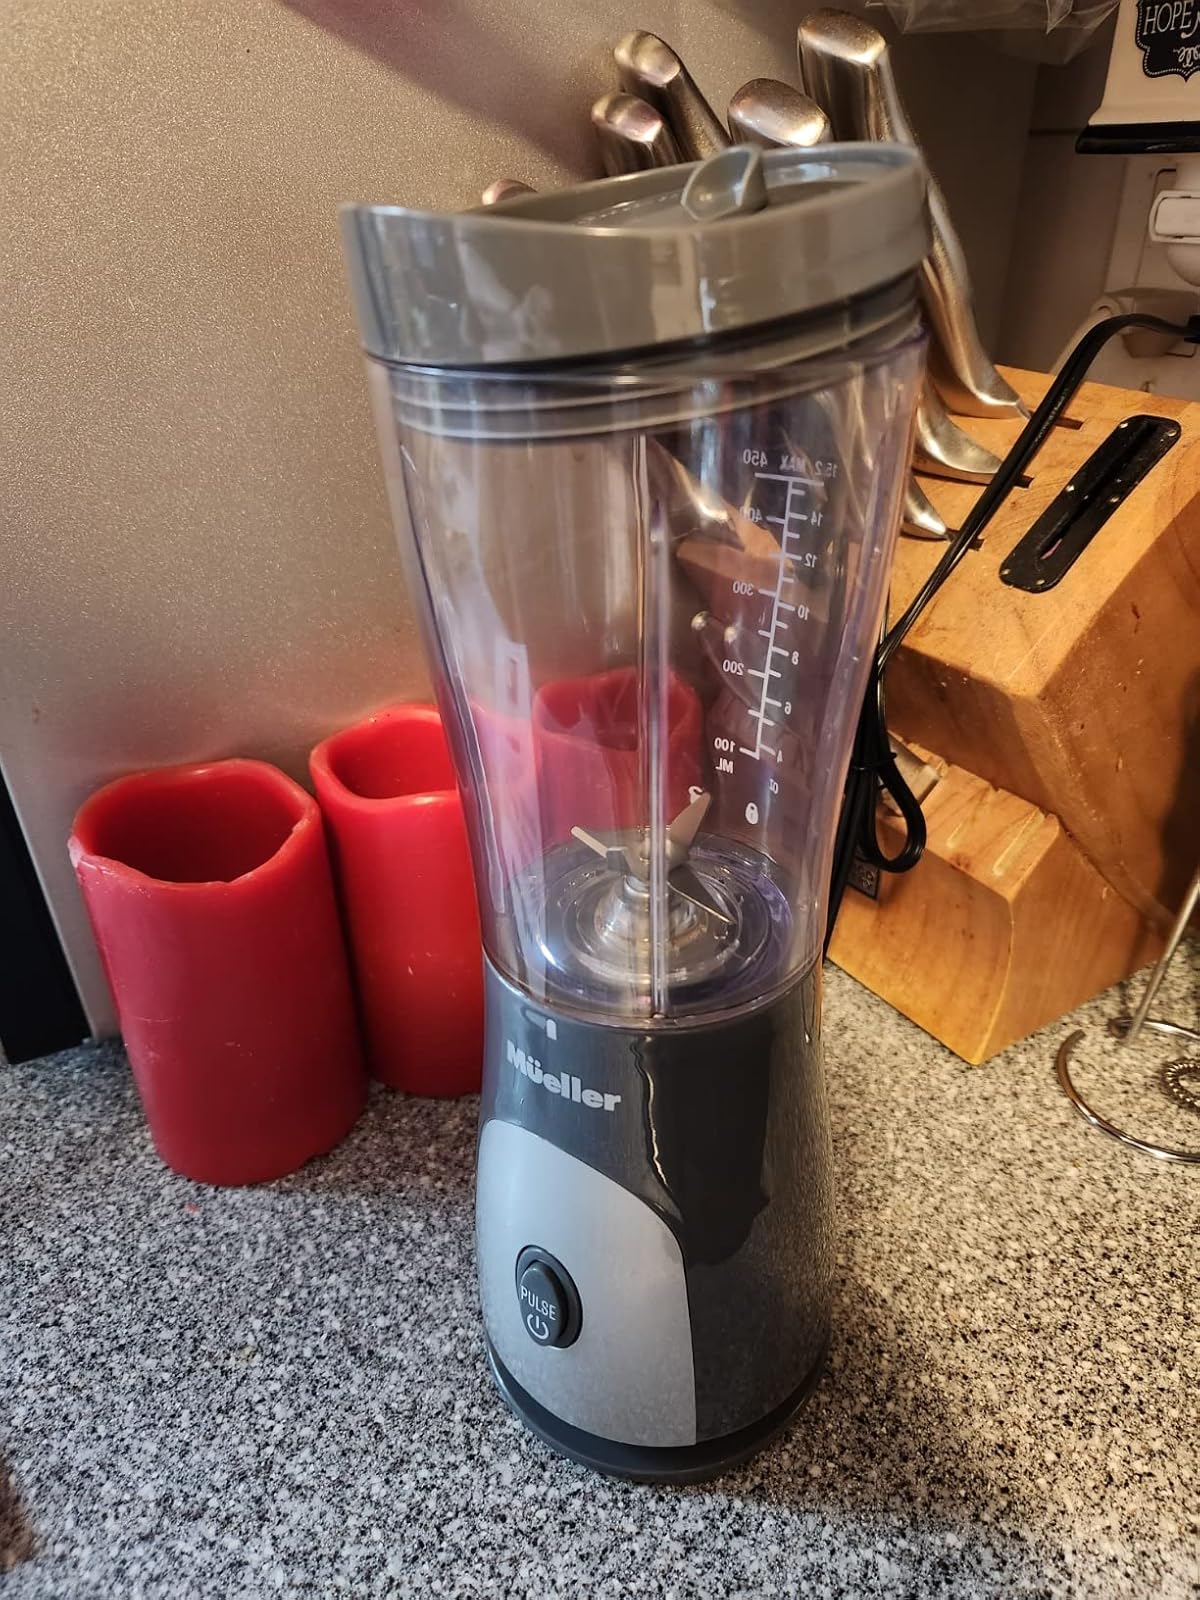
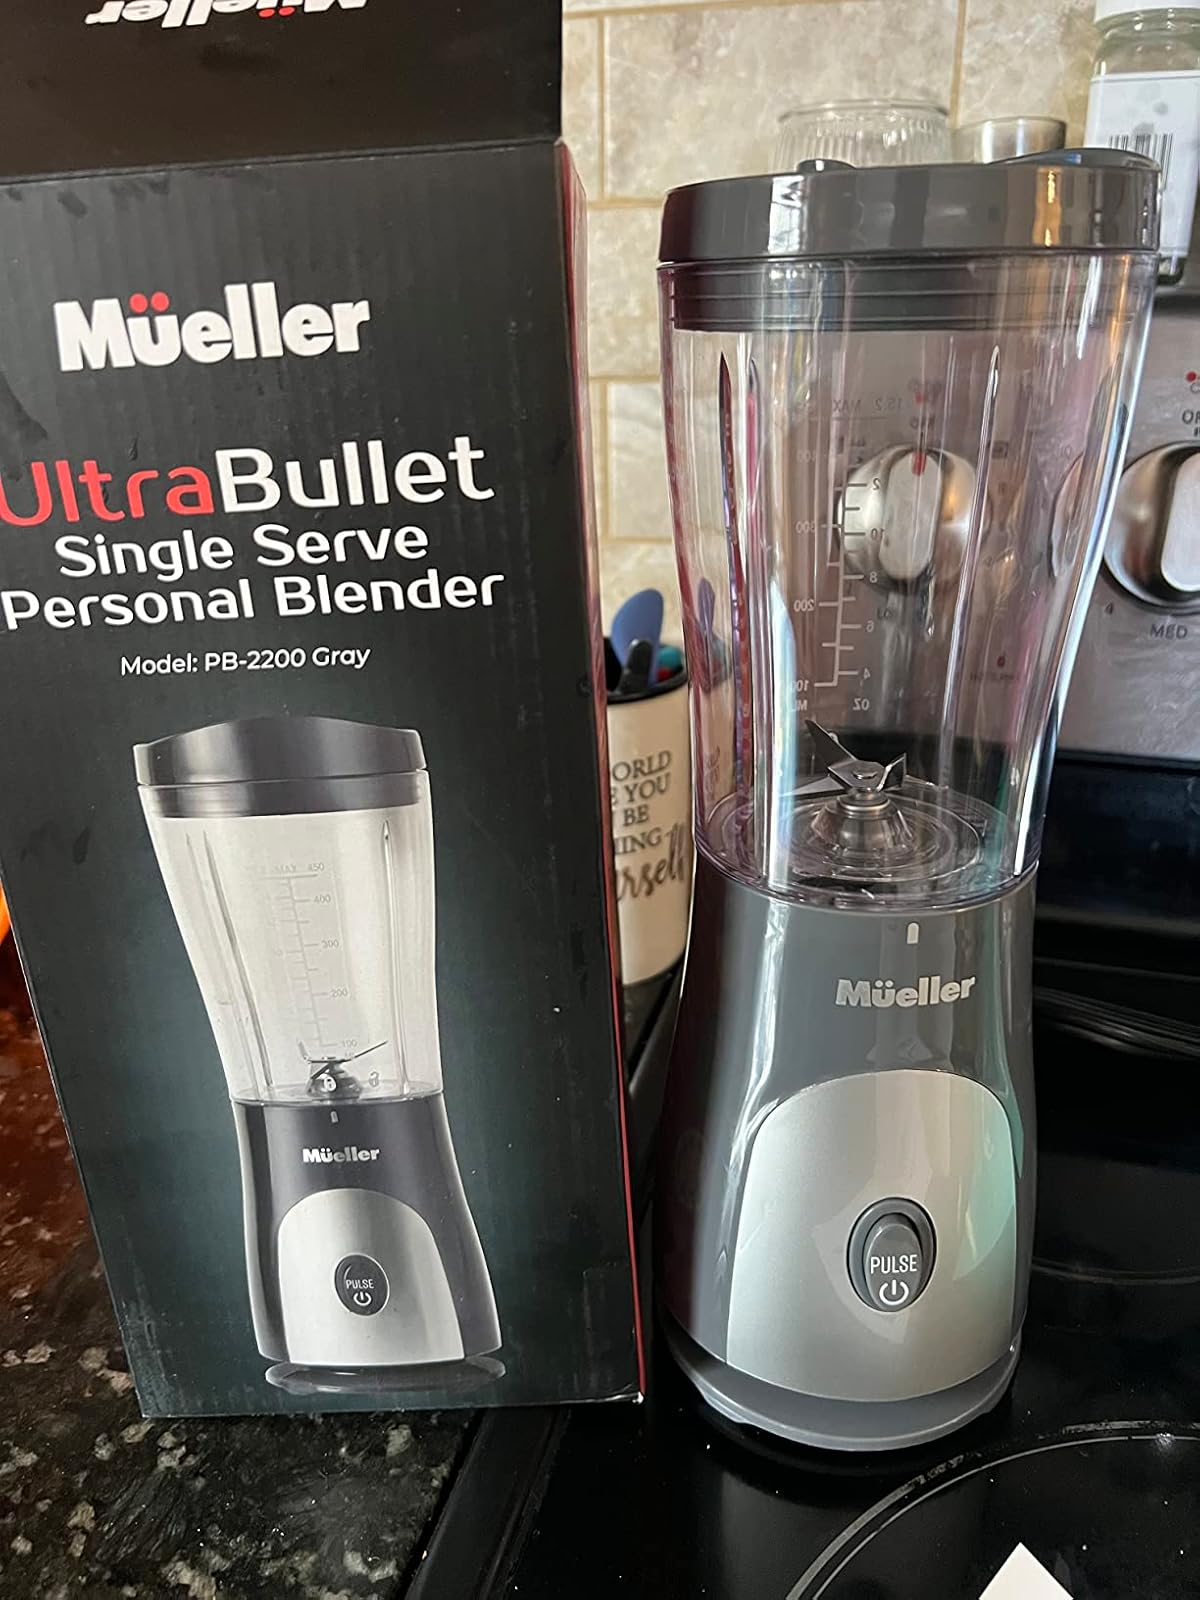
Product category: items_blender
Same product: yes